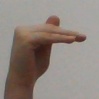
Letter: khaa